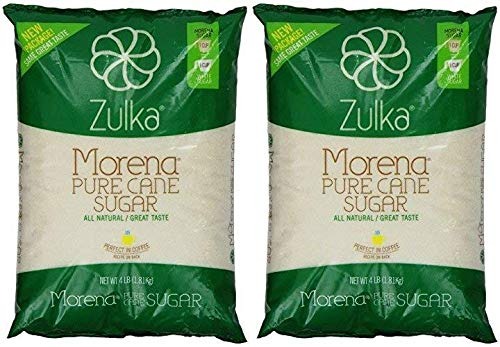
Item Name: Zulka Morena Pure Cane Sugar, Unfined & Non-gmo All Natural Sugar (Bag size and quantity may vary for a total of 8lbs) Pack of 2
Value: 2.0
Unit: Count

Price: 5.14